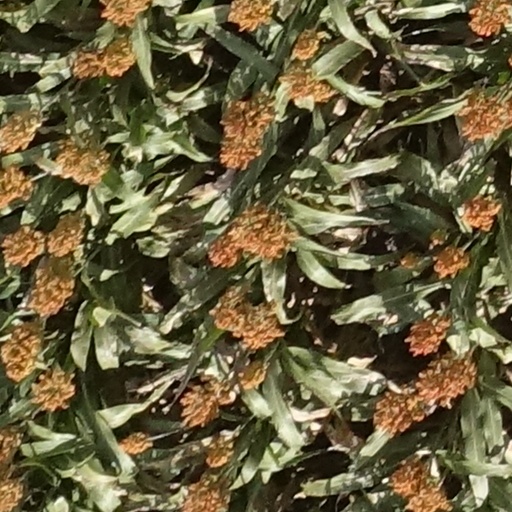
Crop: sorghum